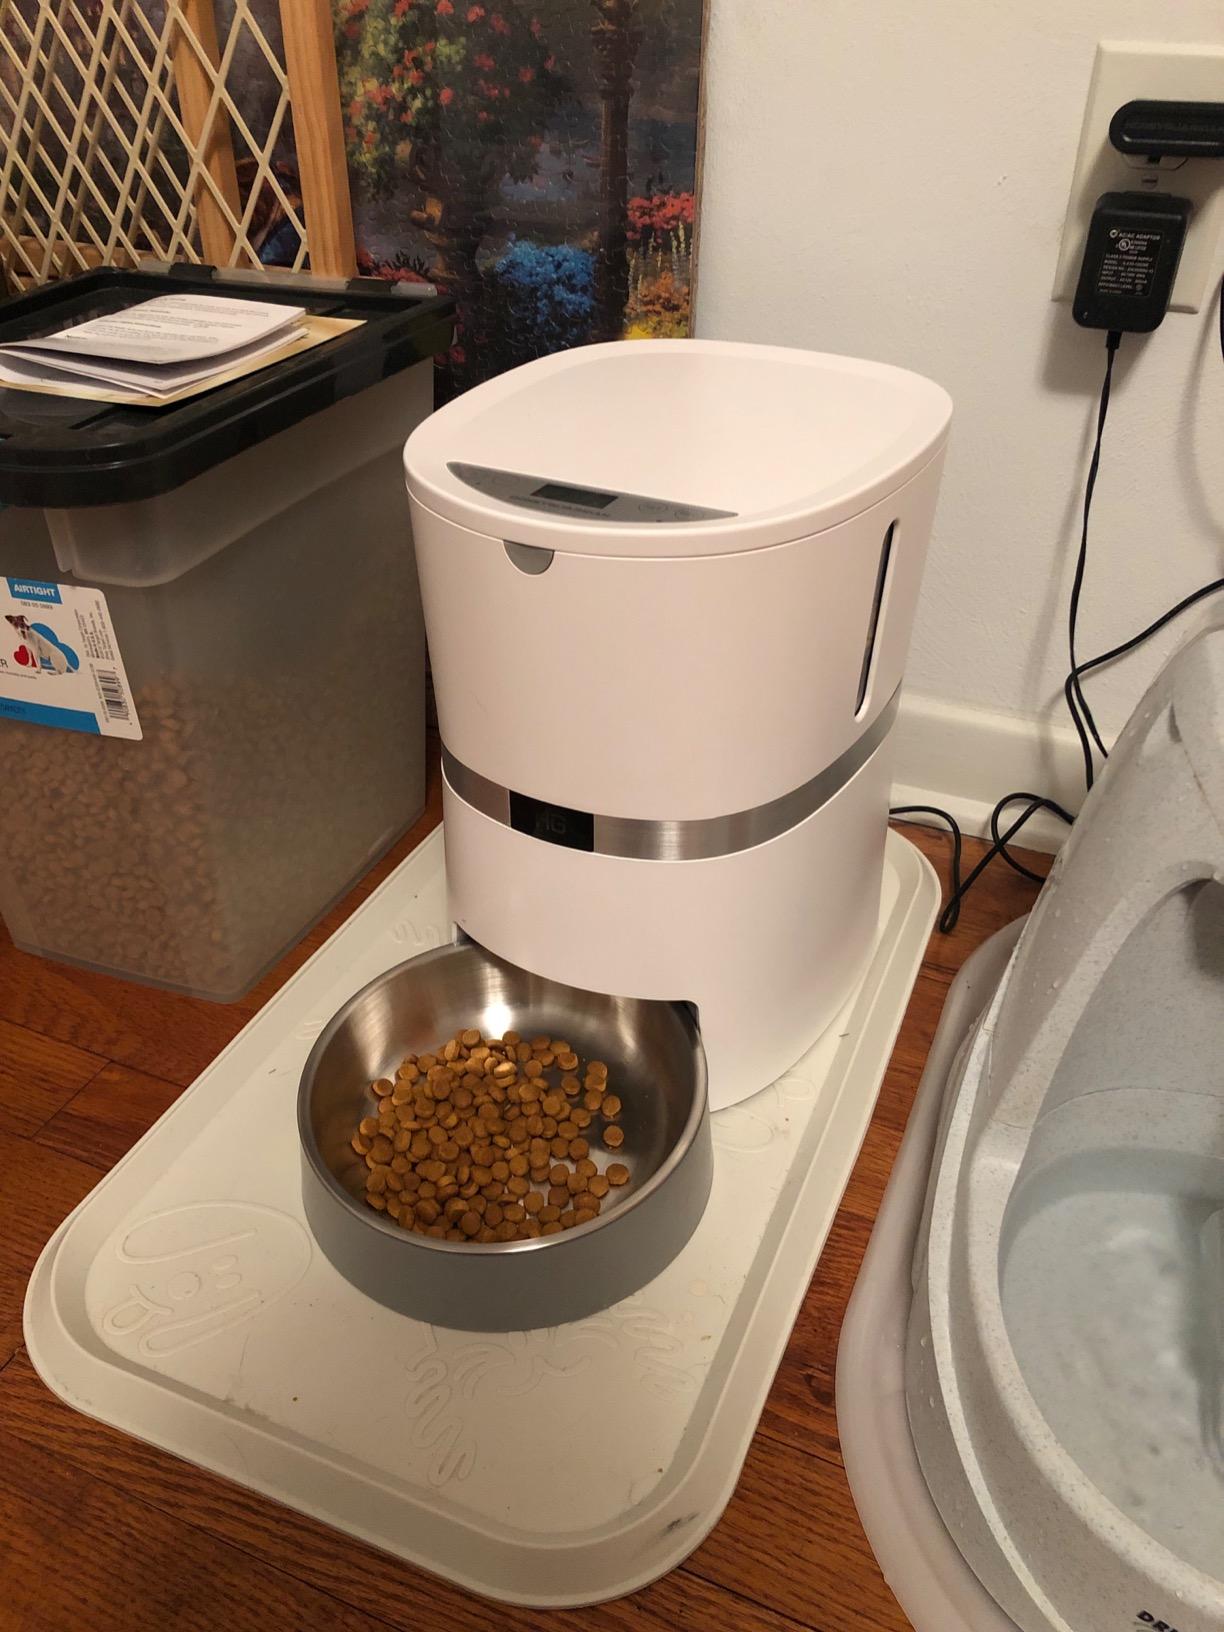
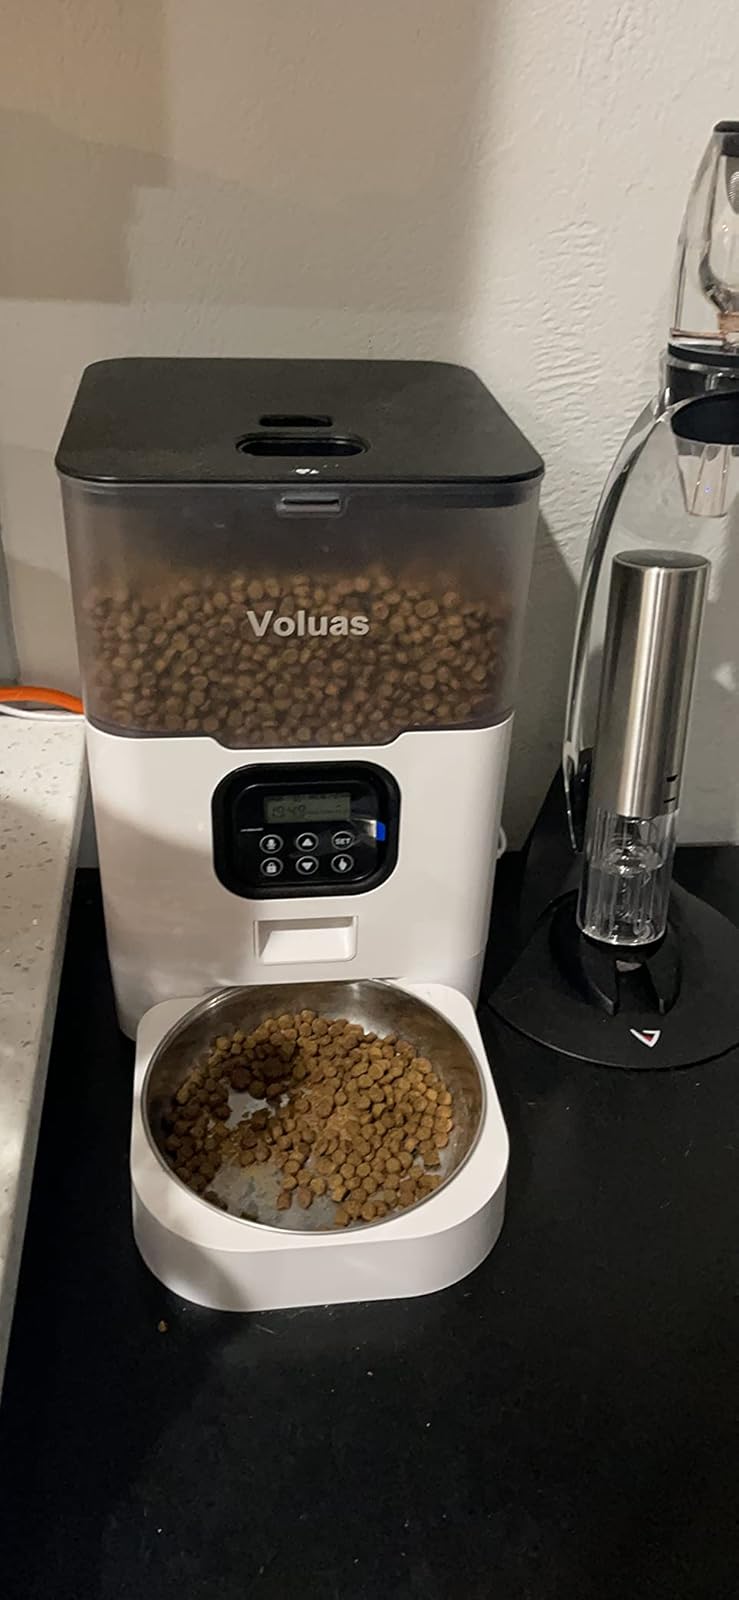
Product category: items_feeder
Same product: no